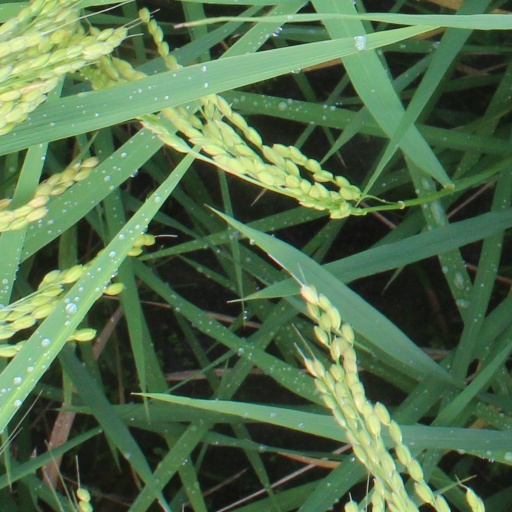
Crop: rice